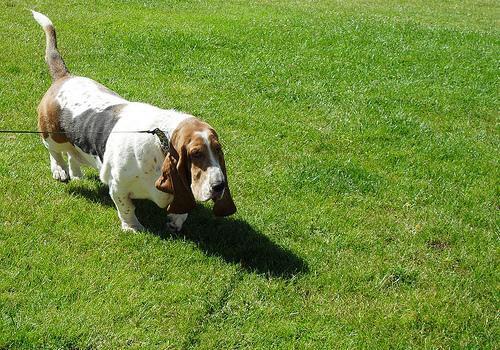
basset hound